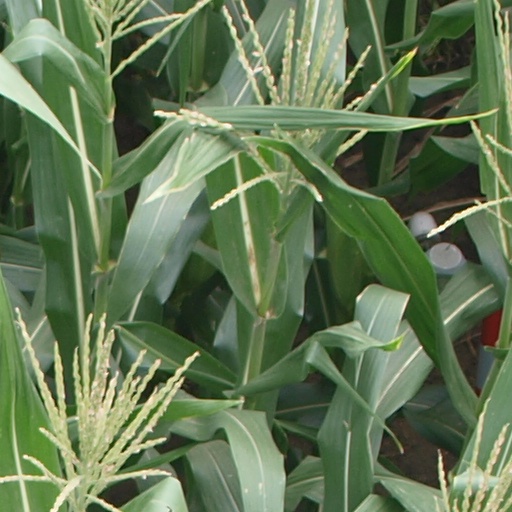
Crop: maize; corn